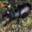
Label: beetle